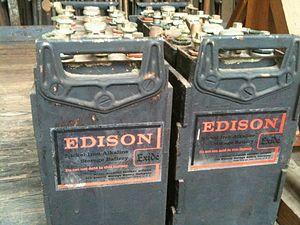
Les accumulateurs nickel-fer, inventés par Thomas A. Edison et Waldemar Jungner en 1901, sont des batteries secondaires alcalines à conception tubulaire. Dotés d'une grande longévité, ces types d'accumulateurs furent historiquement utilisés dans des conditions difficiles, pour l’éclairage et la traction dans les mines, ainsi que pour la propulsion dans les sous-marins. Elles sont souvent décrites comme l'une des batteries les plus robustes, avec les batteries au nickel-cadmium. Leur électrode positive est composée d'oxyde-hydroxyde de nickel et son électrode négative d'oxyde de fer.